Sarah Kuttner

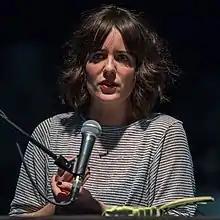
Kuttner in 2017

Kuttner was born in Berlin. Her father is famed radio host Jürgen Kuttner. She has regularly appeared on the music television channel VIVA since November 2001 after being selected out of 1500 other participants in a casting held in summer of that year. Her popularity increased rapidly and in August 2004 she started to host her own show called "Sarah Kuttner – Die Show", a variation on the popular late show concept with comedy, a sidekick (Sven Schuhmacher), talk guests and musical guests. After Viacom bought VIVA in 2005, her show was moved to MTV Germany and renamed to "Kuttner." with no dramatic changes in concept or crew. Production was relocated from Cologne to Berlin. Kuttner announced the show's cancellation due to high production costs and low ratings in May 2006.